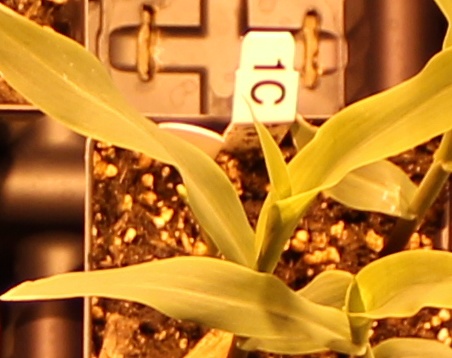
Label: Corn